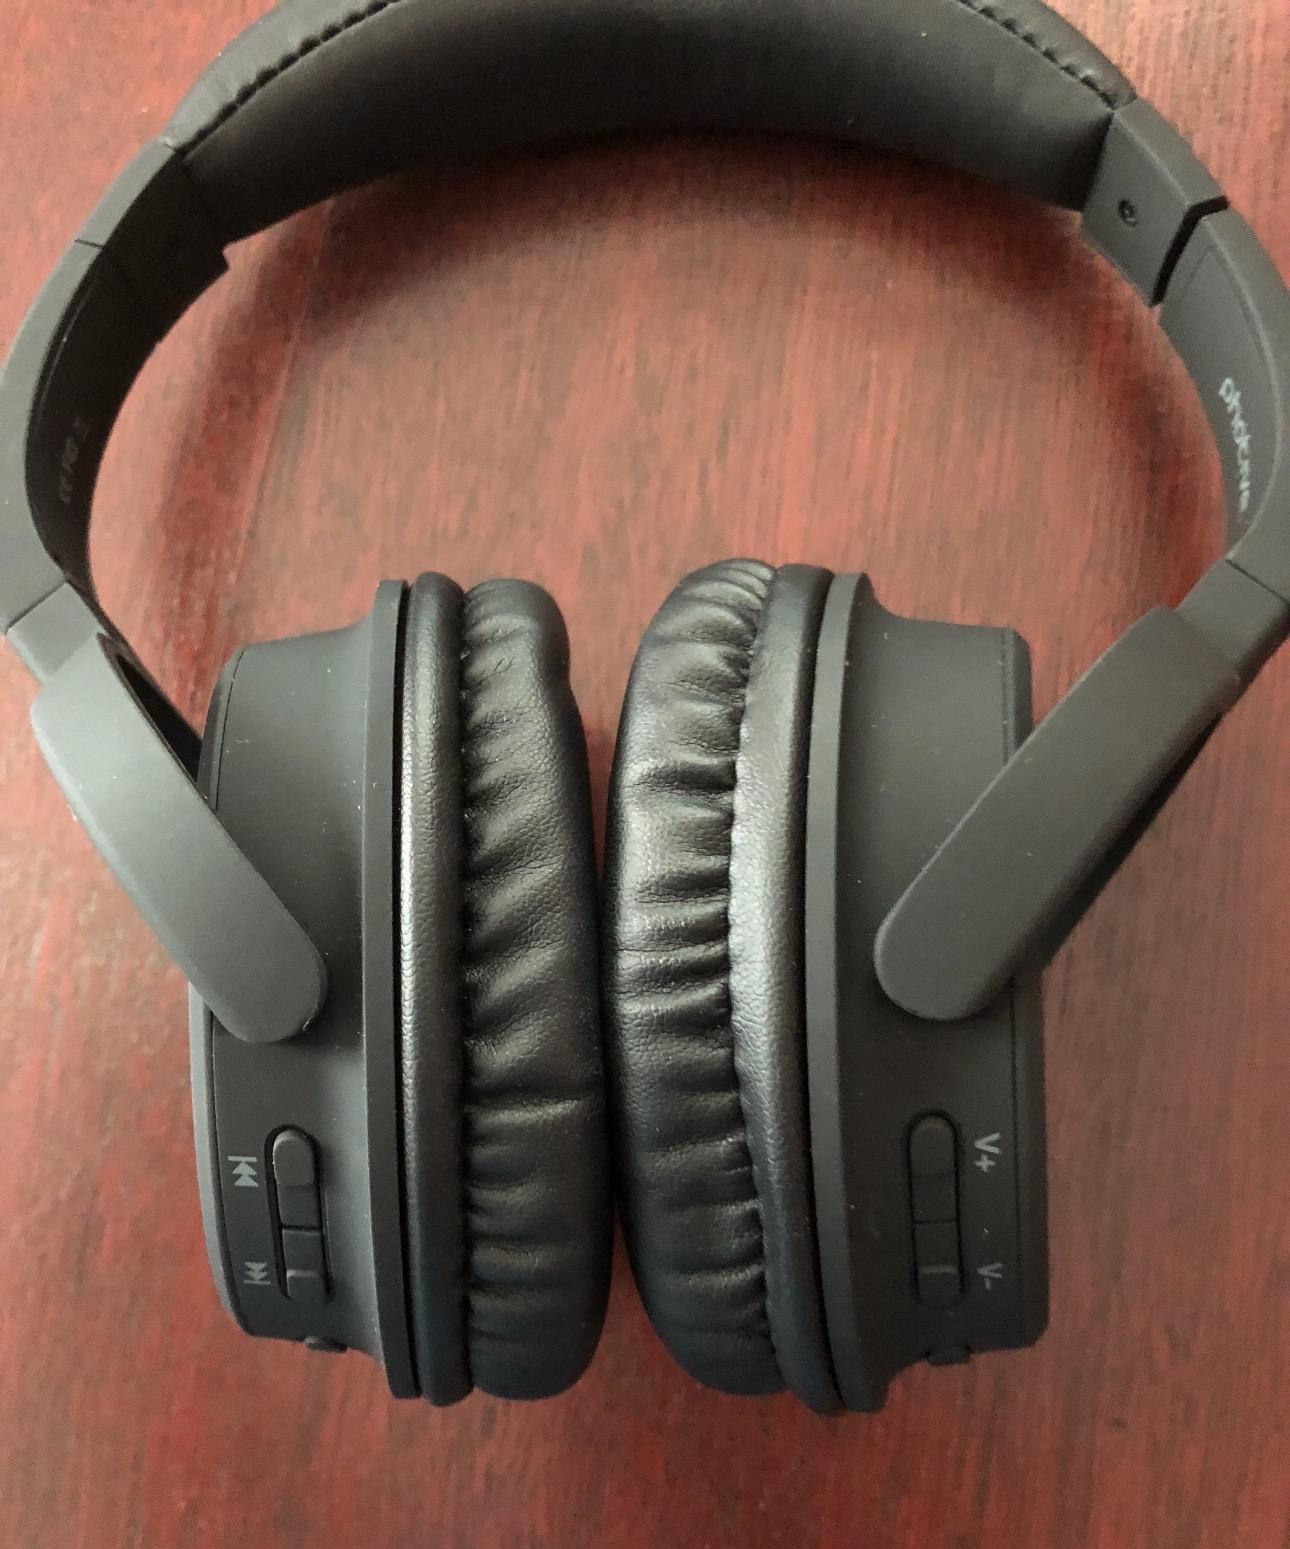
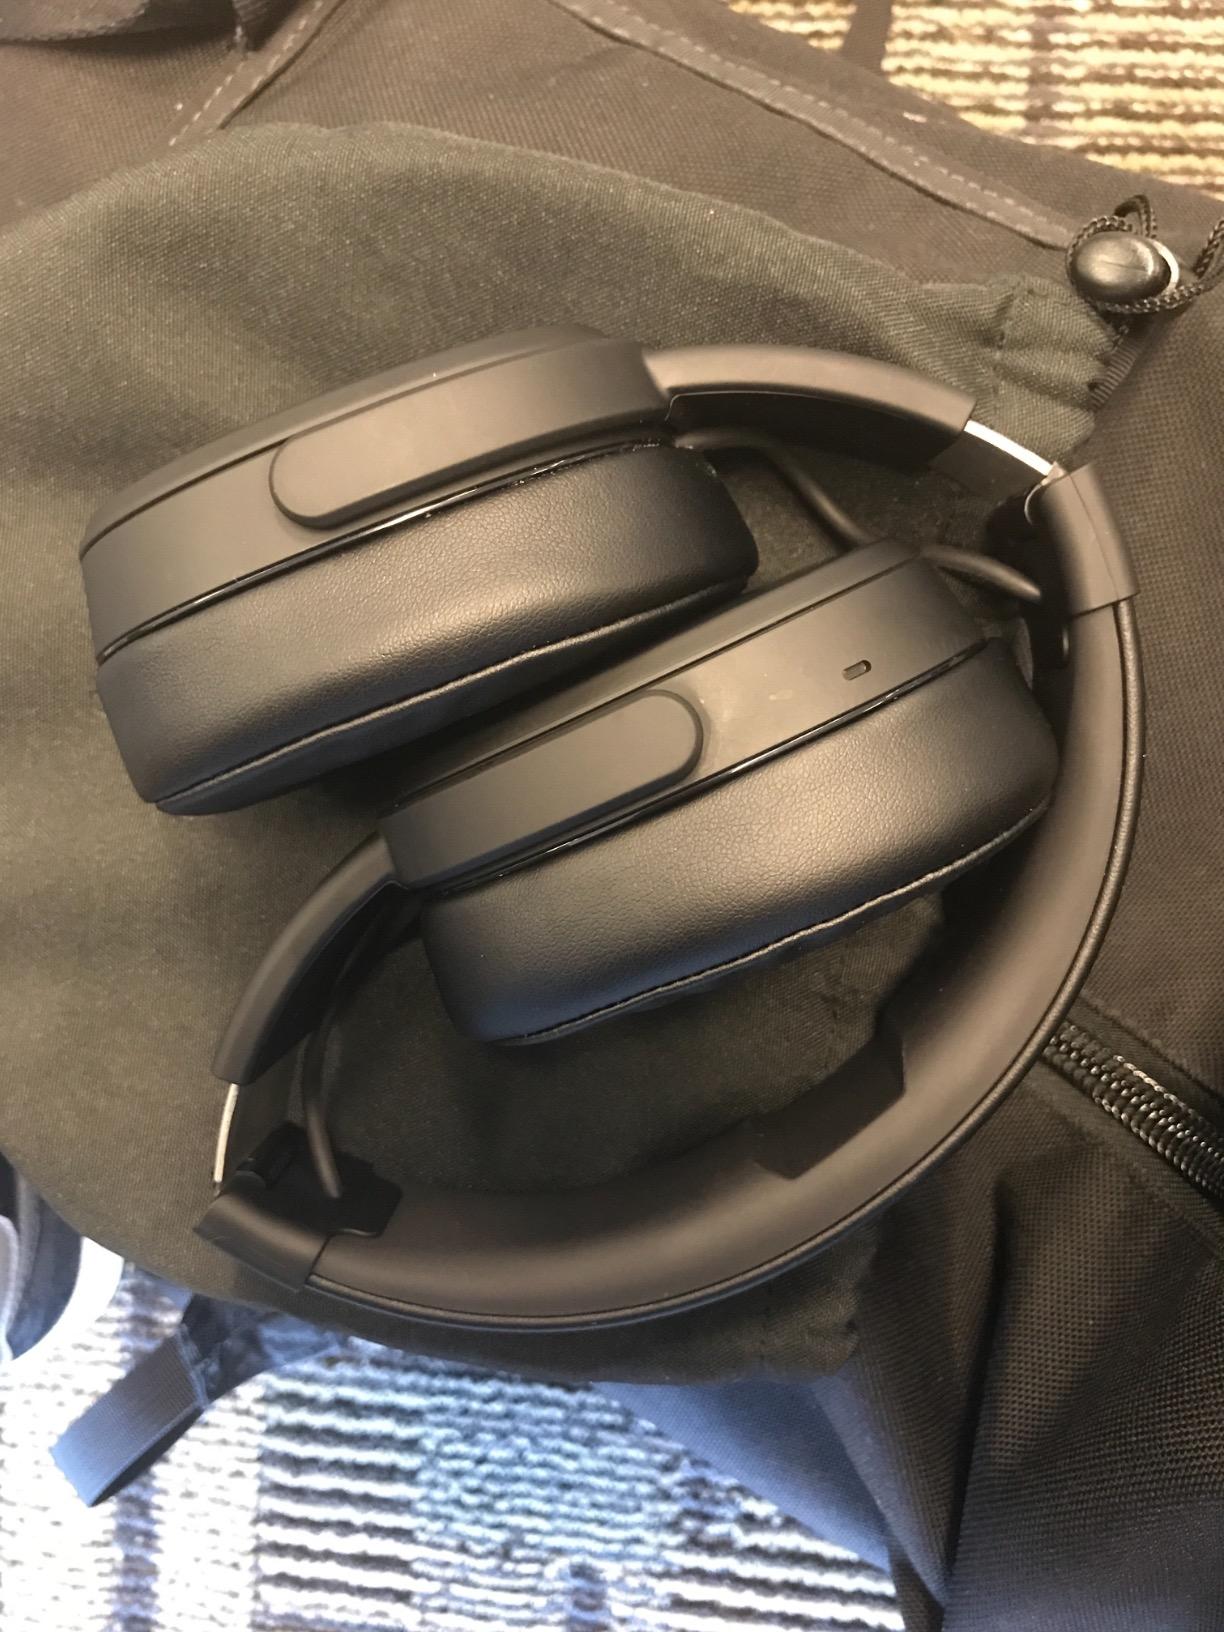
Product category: headphones
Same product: no